Attorney General's Office of Indonesia

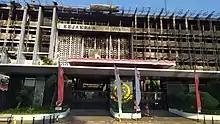
Main building of Attorney General's Office of Indonesia after the 2020 Fire.

Later with the promulgation of the 1961 Public Prosecution Service Act, the attorney general's office were separated from the supreme court. In 1968 during the tenure of Attorney General Soegih Arto, the Office were moved out from the Supreme Court building to a site in 1 Sultan Hassanuddin street in Kebayoran Baru, which is its current site.